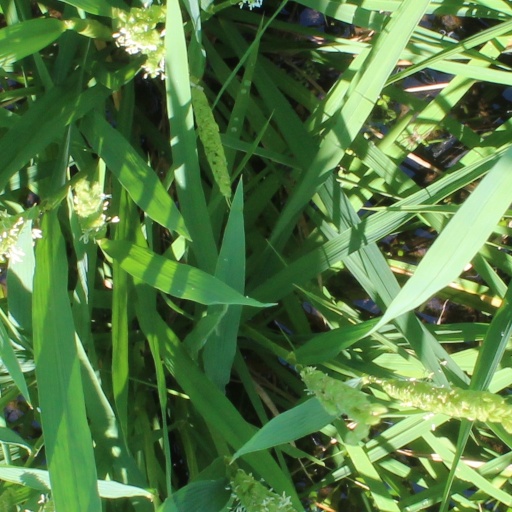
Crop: rice